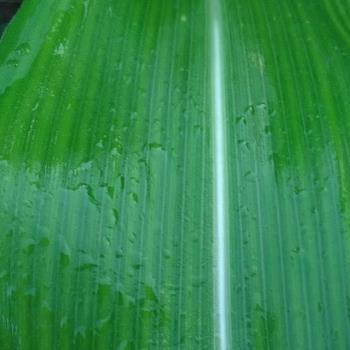
Crop: Maize
Condition: stripe-d